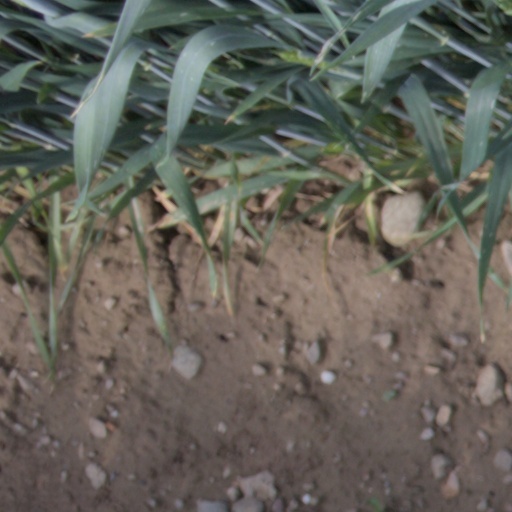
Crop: wheat